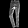
Label: Trouser